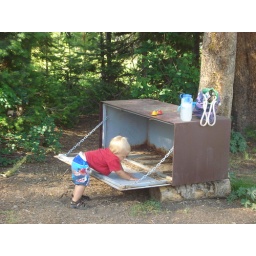
in the bear box